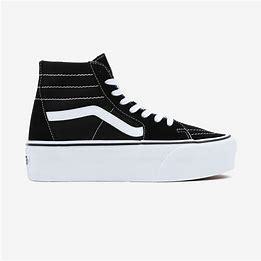
Brand: Vans
Model: UA SK8 Hi